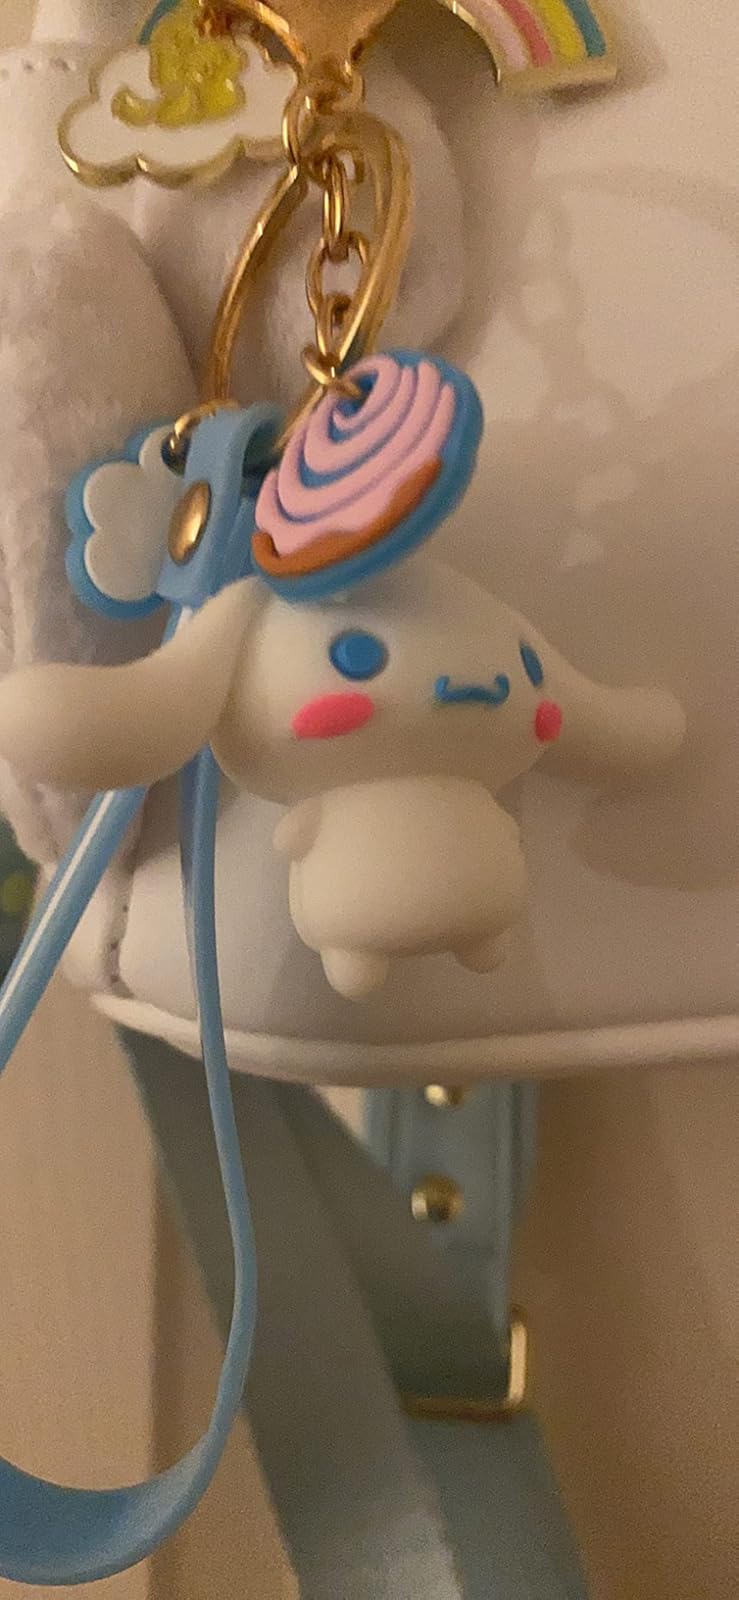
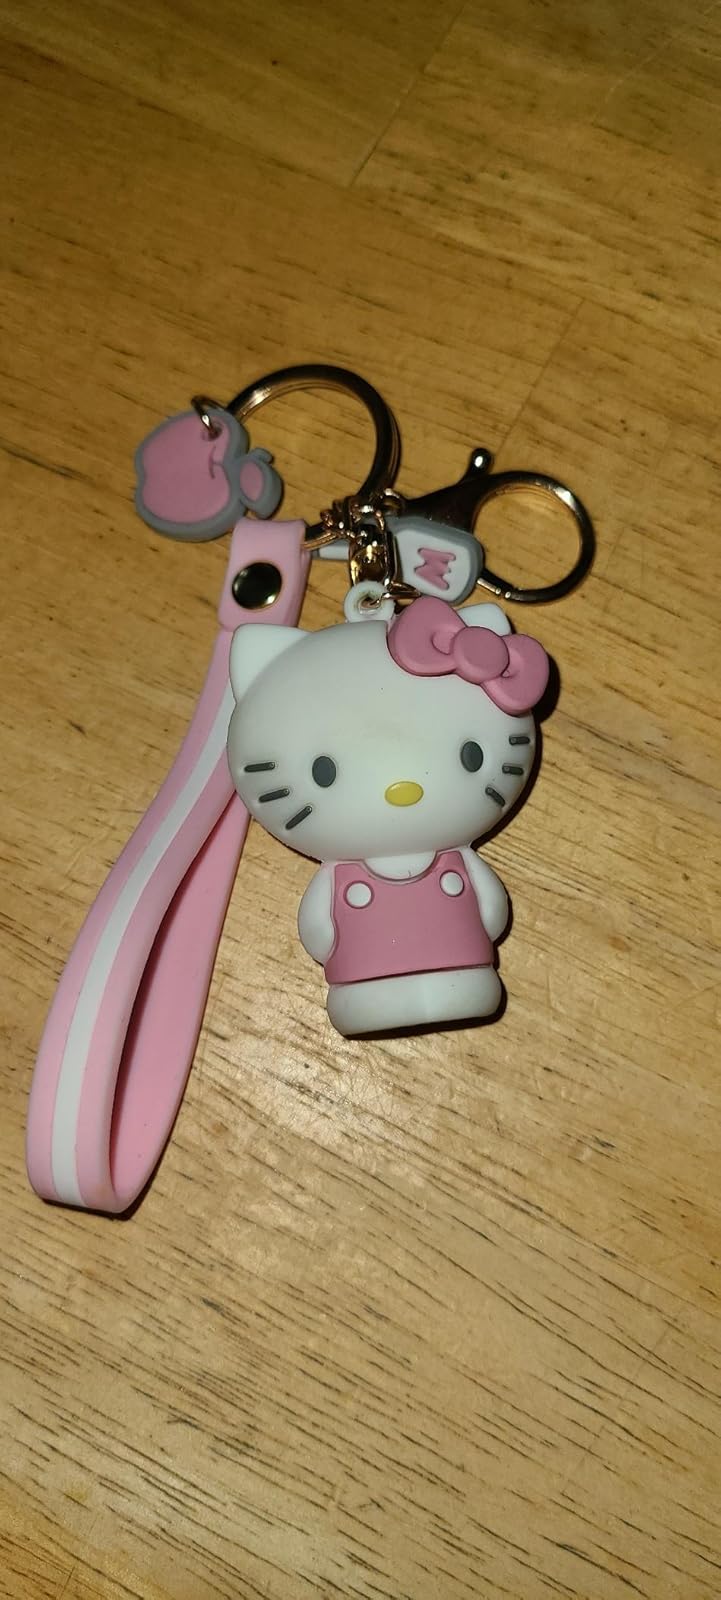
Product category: accessories_keychain
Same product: no